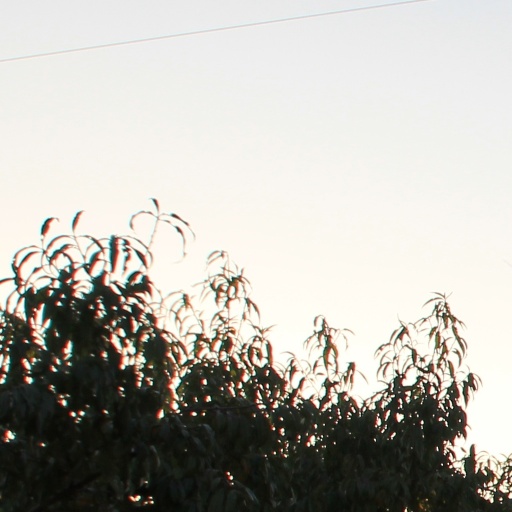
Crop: grape